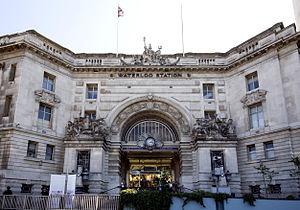
La gare de Londres-Waterloo est l'une des principales gares de voyageurs de Londres, baptisée en l'honneur de la victoire lors de la bataille de Waterloo qui vit la défaite définitive de Napoléon Bonaparte.